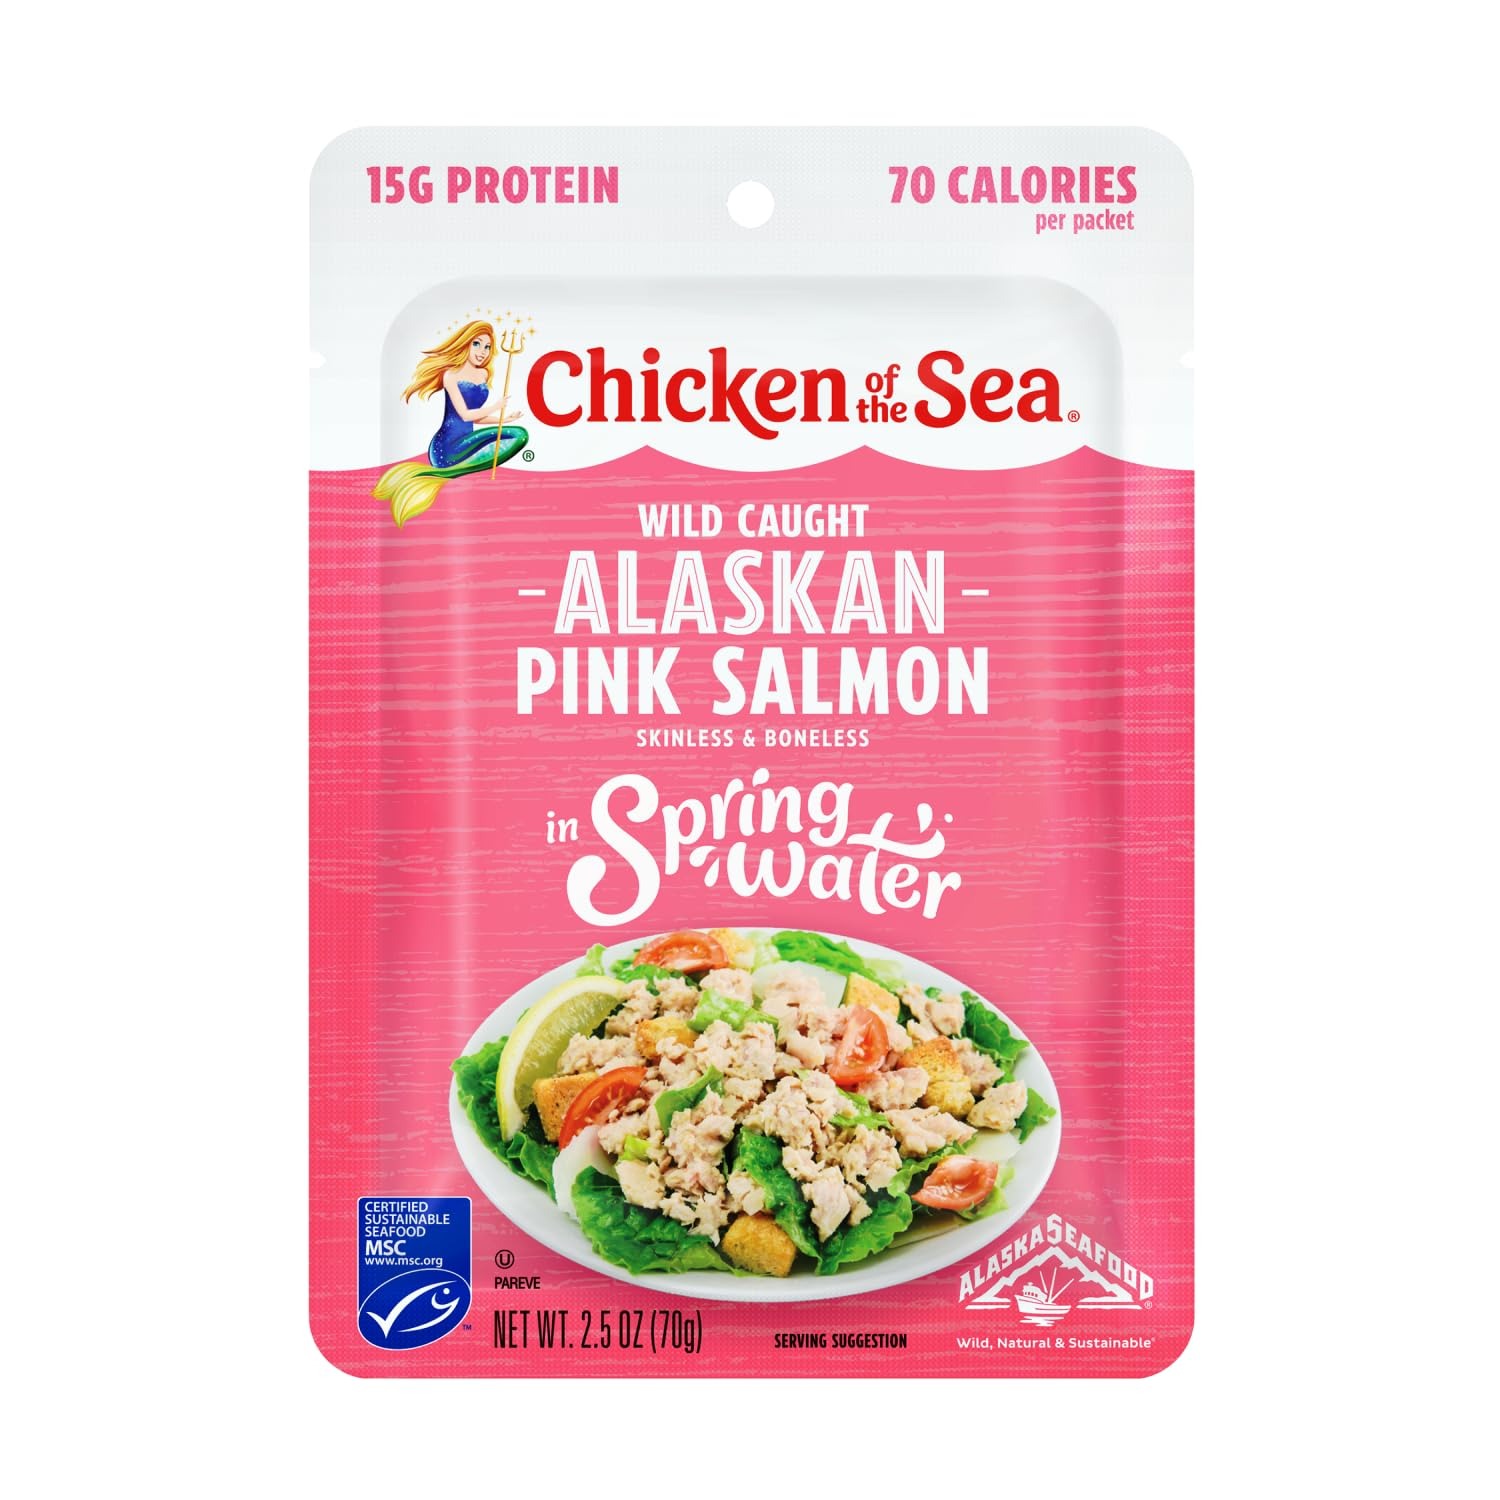
Item Name: Chicken of the Sea Alaskan Pink Salmon, 2.5 Ounce Packet (Pack of 1), Wild Caught Salmon, Skinless & Boneless
Bullet Point 1: DELICIOUS, WILD CAUGHT SALMON: Our wild caught pink salmon packets contain high quality cuts of boneless, skinless wild salmon. Perfectly seasoned with a hint of salt and packed in spring water, our pink salmon uses only simple ingredients. It’s also gluten-free and contains no preservatives.
Bullet Point 2: CONVENIENT, READY-TO-EAT PACKETS: Our convenient salmon packets don’t require draining, so you can just tear them open and go. Take them with you in your backpack or gym bag for a delicious, nutritious snack or lunch.
Bullet Point 3: HIGHLY NUTRITIOUS: Wild caught salmon is rich in a wide range of essential nutrients, including protein and vitamin D, plus heart-healthy omega-3s. Each packet of Chicken of the Sea Pink Salmon contains 15 grams of protein, 1 gram of total fat, and 0 carbs—ideal for keto, paleo, and Mediterranean diets, or any active lifestyle.
Bullet Point 4: RESPONSIBLY SOURCED SEAFOOD: Chicken of the Sea salmon is wild caught, Marine Steward Council (MSC) certified, and responsibly sourced. We’re leaders in sustainability efforts to ensure that we are responsible stewards of our seas now and for future generations.
Value: 2.5
Unit: Ounce

Price: 1.79